Urban combat in the São Paulo Revolt of 1924

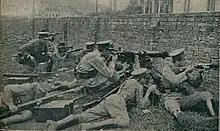

The fighters moved through floodplains, avenues and narrow streets. The elevations on the periphery were observation points, as were the towers, roofs and chimneys within the city; factories were especially targeted for this purpose. Trenches became a regular feature of the landscape. The rebels had no fixed point for their artillery and infantry, moving them at night. Their machine guns were rarely visible to the public. The engagements were only with portions of the troops, never with the bulk of them.